Endicott Peabody

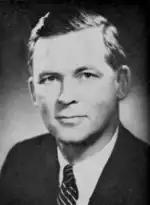
Peabody in 1962

Endicott Howard Peabody (February 15, 1920 – December 2, 1997) was an American politician from Massachusetts. A Democrat, he served a single two-year term as the 62nd Governor of Massachusetts, from 1963 to 1965. His tenure is probably best known for his categorical opposition to the death penalty and for signing into law the bill establishing the University of Massachusetts Boston. After losing the 1964 Democratic gubernatorial primary, Peabody made several more failed bids for office in Massachusetts and New Hampshire, including failed campaigns for the U.S. Senate in 1966 and 1986.